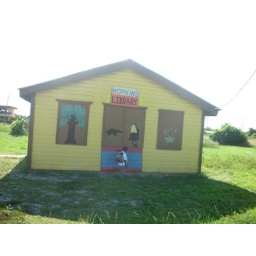
The little library in Hopkins village. We're gonna send them a big box of books soon.